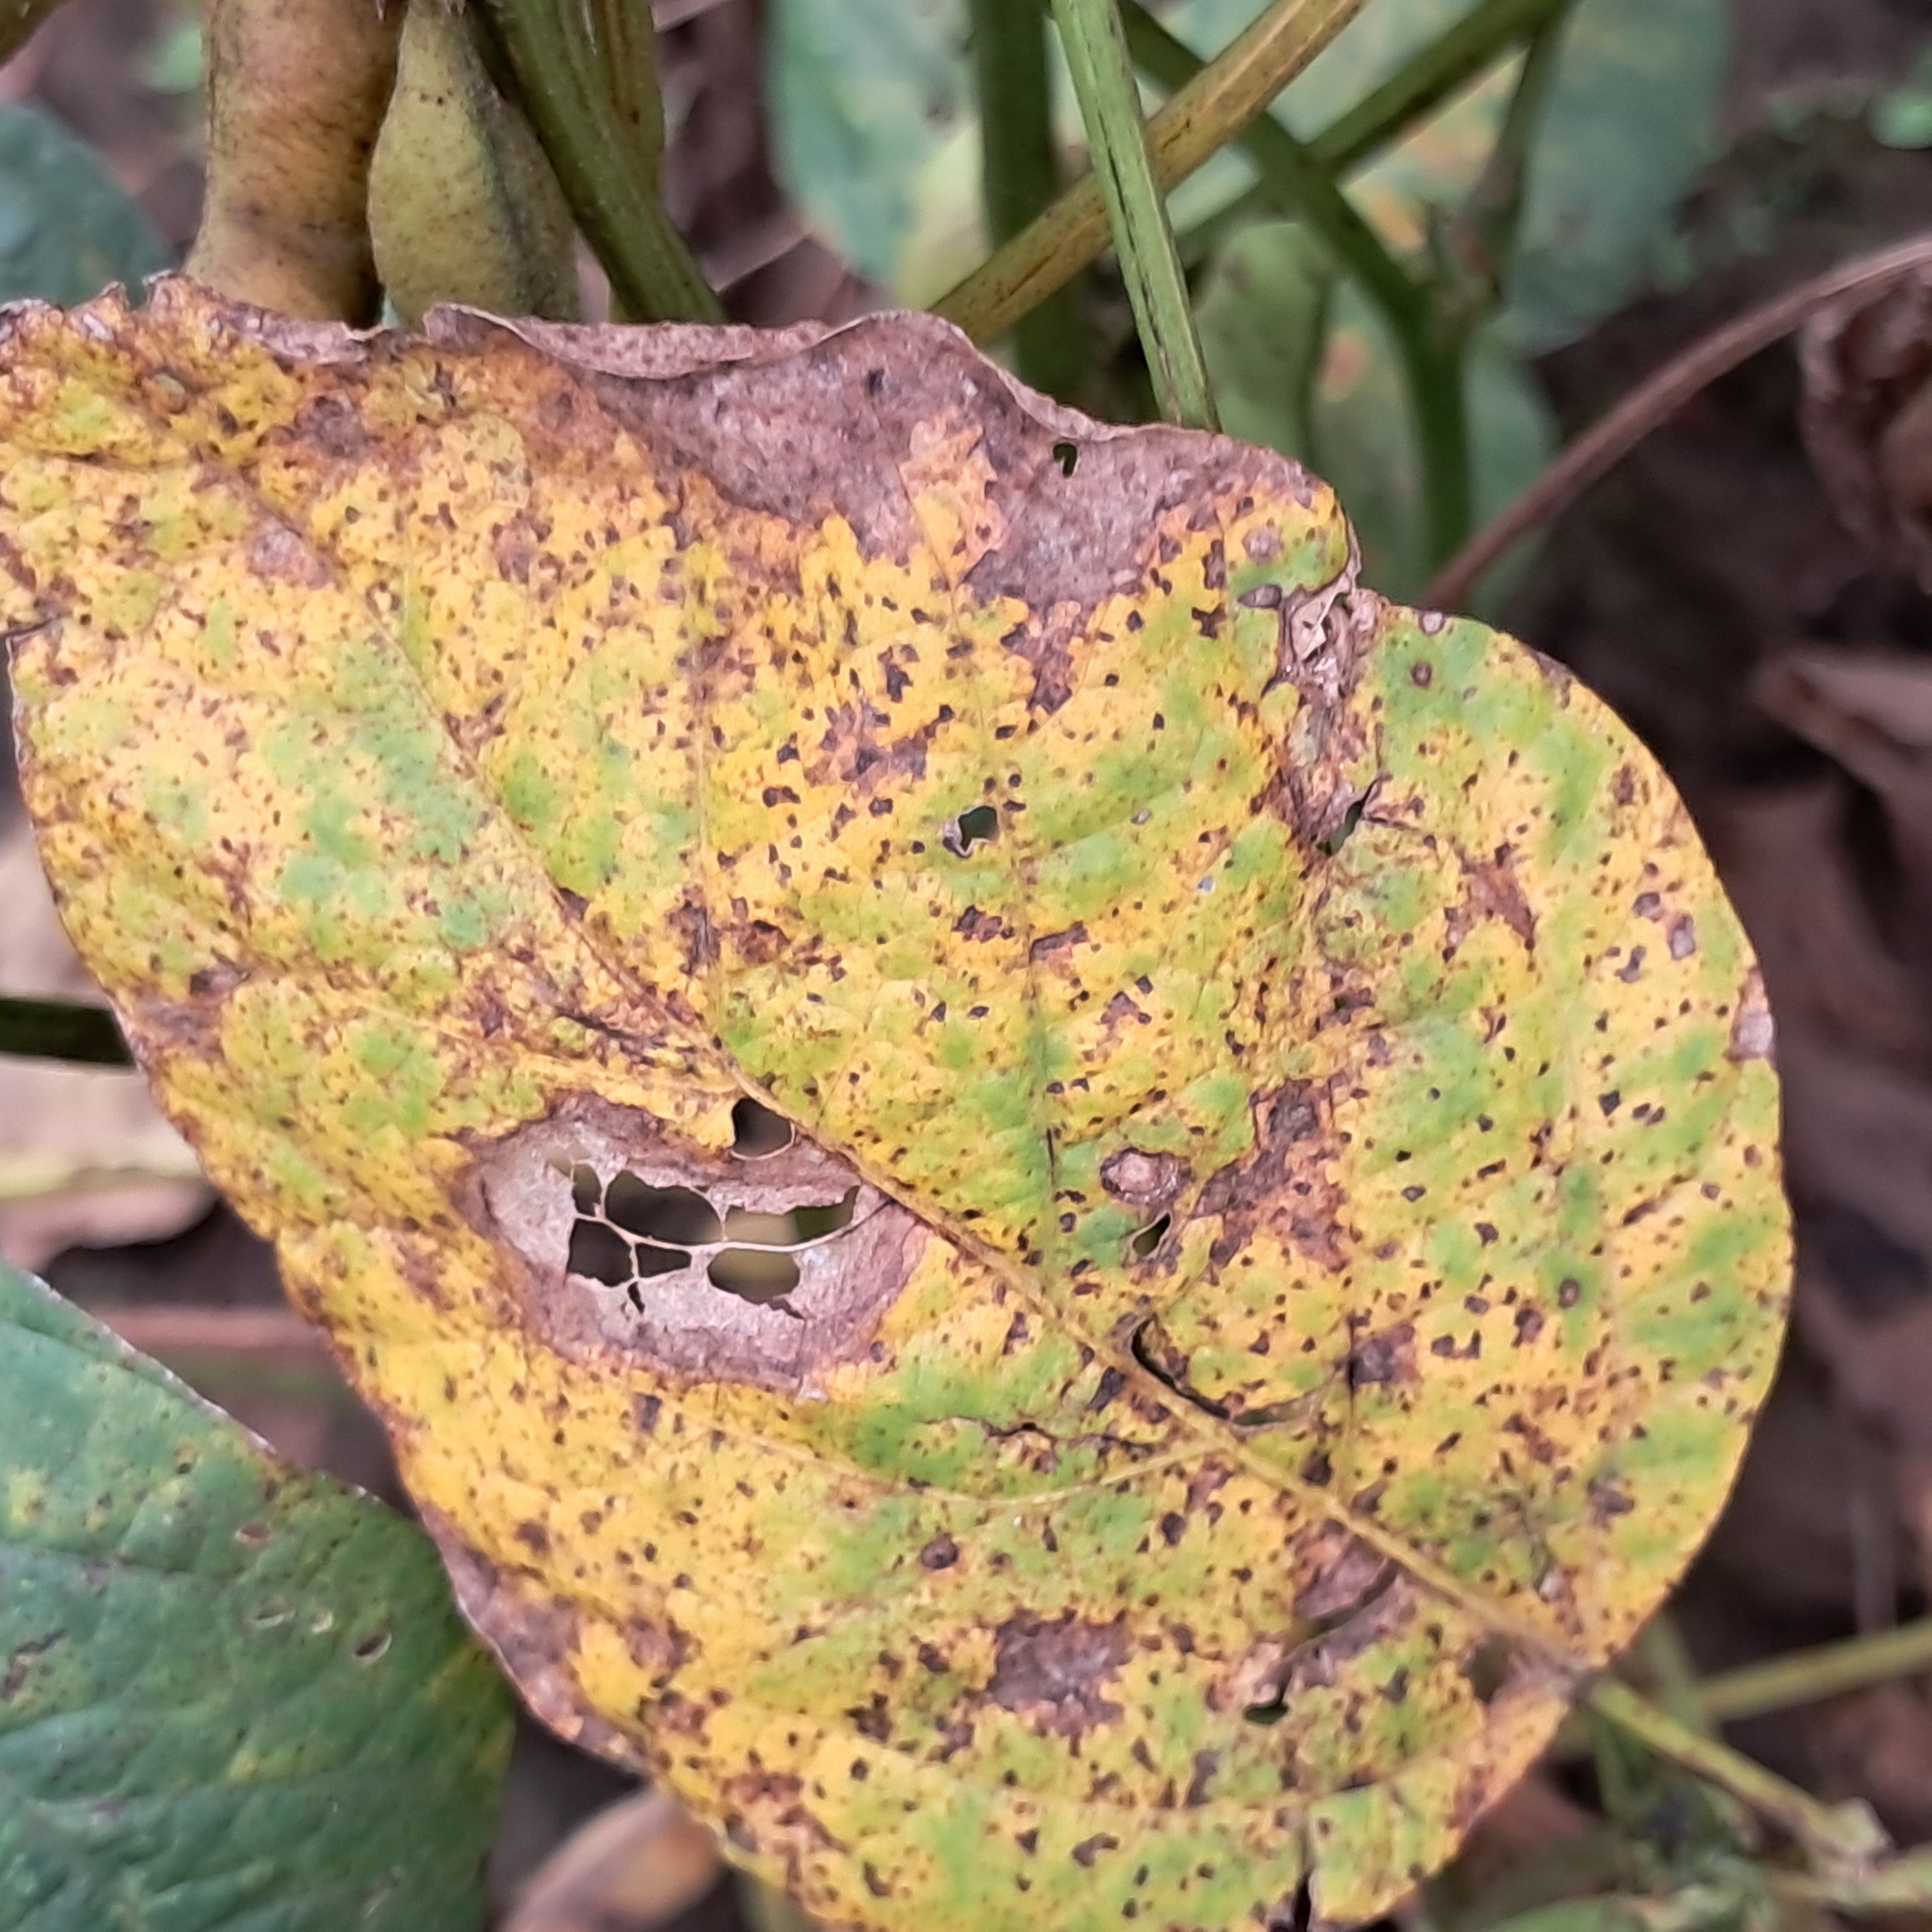
Label: Rust